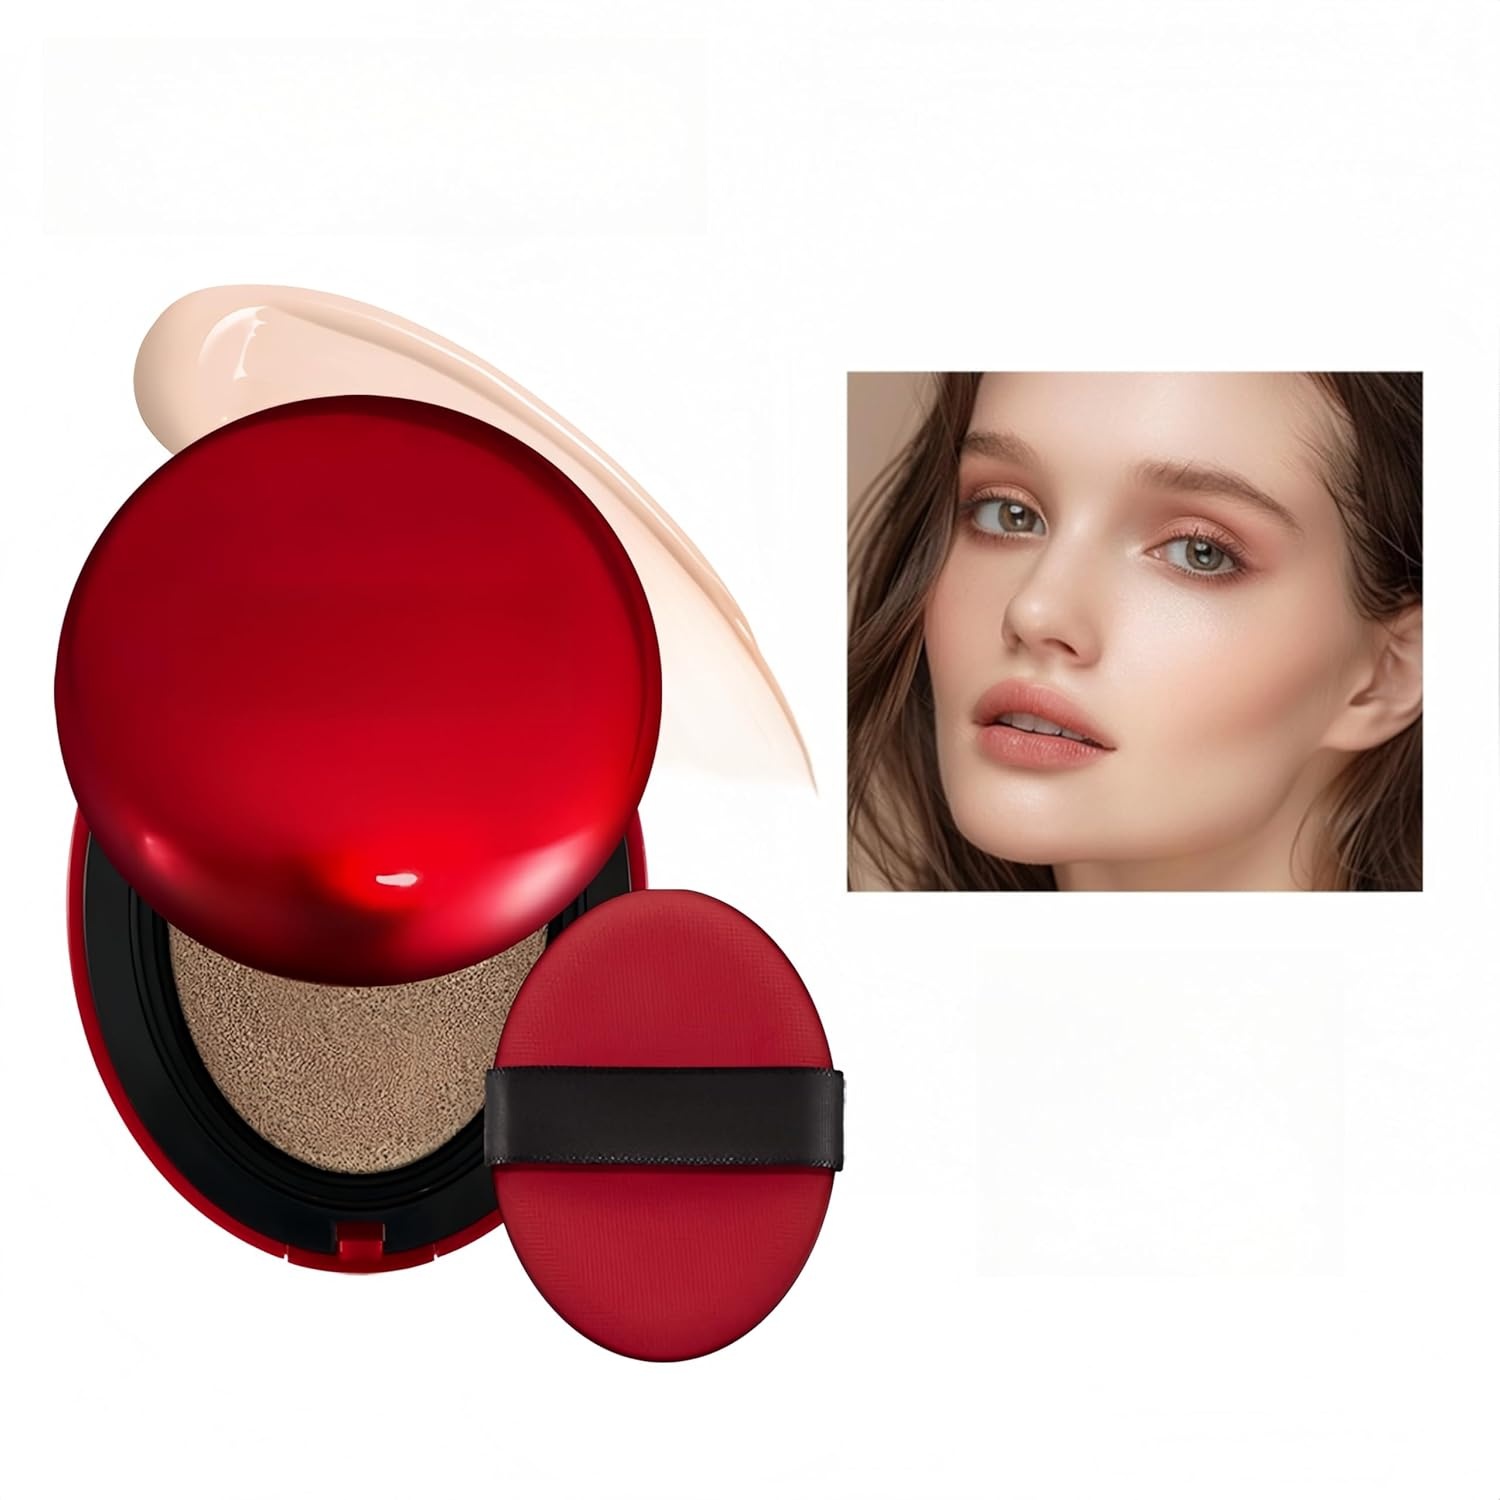
MAEPEOR Cushion Foundation 9 Colors Full Coverage Weightless Satin Glow Foundation Hydrating Long-Lasting Cushion BB Cream (Color 01)
Overview Item Form : Cream Color : Color 01 Skin Type : All, Combination, Normal, Oily, Sensitive Recommended Uses For Product : Indoor/Outdoor Material Type Free : Fragrance Free, Hypoallergenic, Talc Free About this item 【Flawless Full Coverage】Achieve the perfect complexion effortlessly with full coverage that conceals imperfections, redness, and blemishes without caking or creasing, leaving skin smooth and photo-ready. 【Natural Satin Glow Finish】Enjoy a luminous, satin glow that brings out your skin’s natural radiance. Designed to enhance your features with a subtle sheen, it leaves your face looking fresh, youthful, and vibrant. 【Weightless Skin-Fit Formula】This innovative, lightweight foundation seamlessly adheres to skin, creating a breathable barrier that feels barely there, ensuring comfort for all-day wear without feeling heavy. 【Long-Lasting Hydration】Enriched with hydrating ingredients, this cushion foundation locks in moisture, keeping your skin soft and plump while resisting dryness, patchiness, and flakiness throughout the day. 【Perfect for All Skin Types】Suitable for dry, oily, sensitive, and combination skin, this cushion foundation’s buildable formula adjusts beautifully to each unique complexion, making it a versatile choice for anyone.
Brand: MAEPEOR
Category: Health & Beauty > Personal Care > Cosmetics > Makeup > Face Makeup > Foundations & Concealers